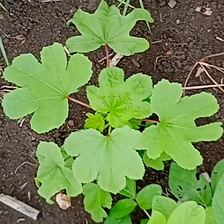
Weed species: Little_Mallow(Malva parviflora)